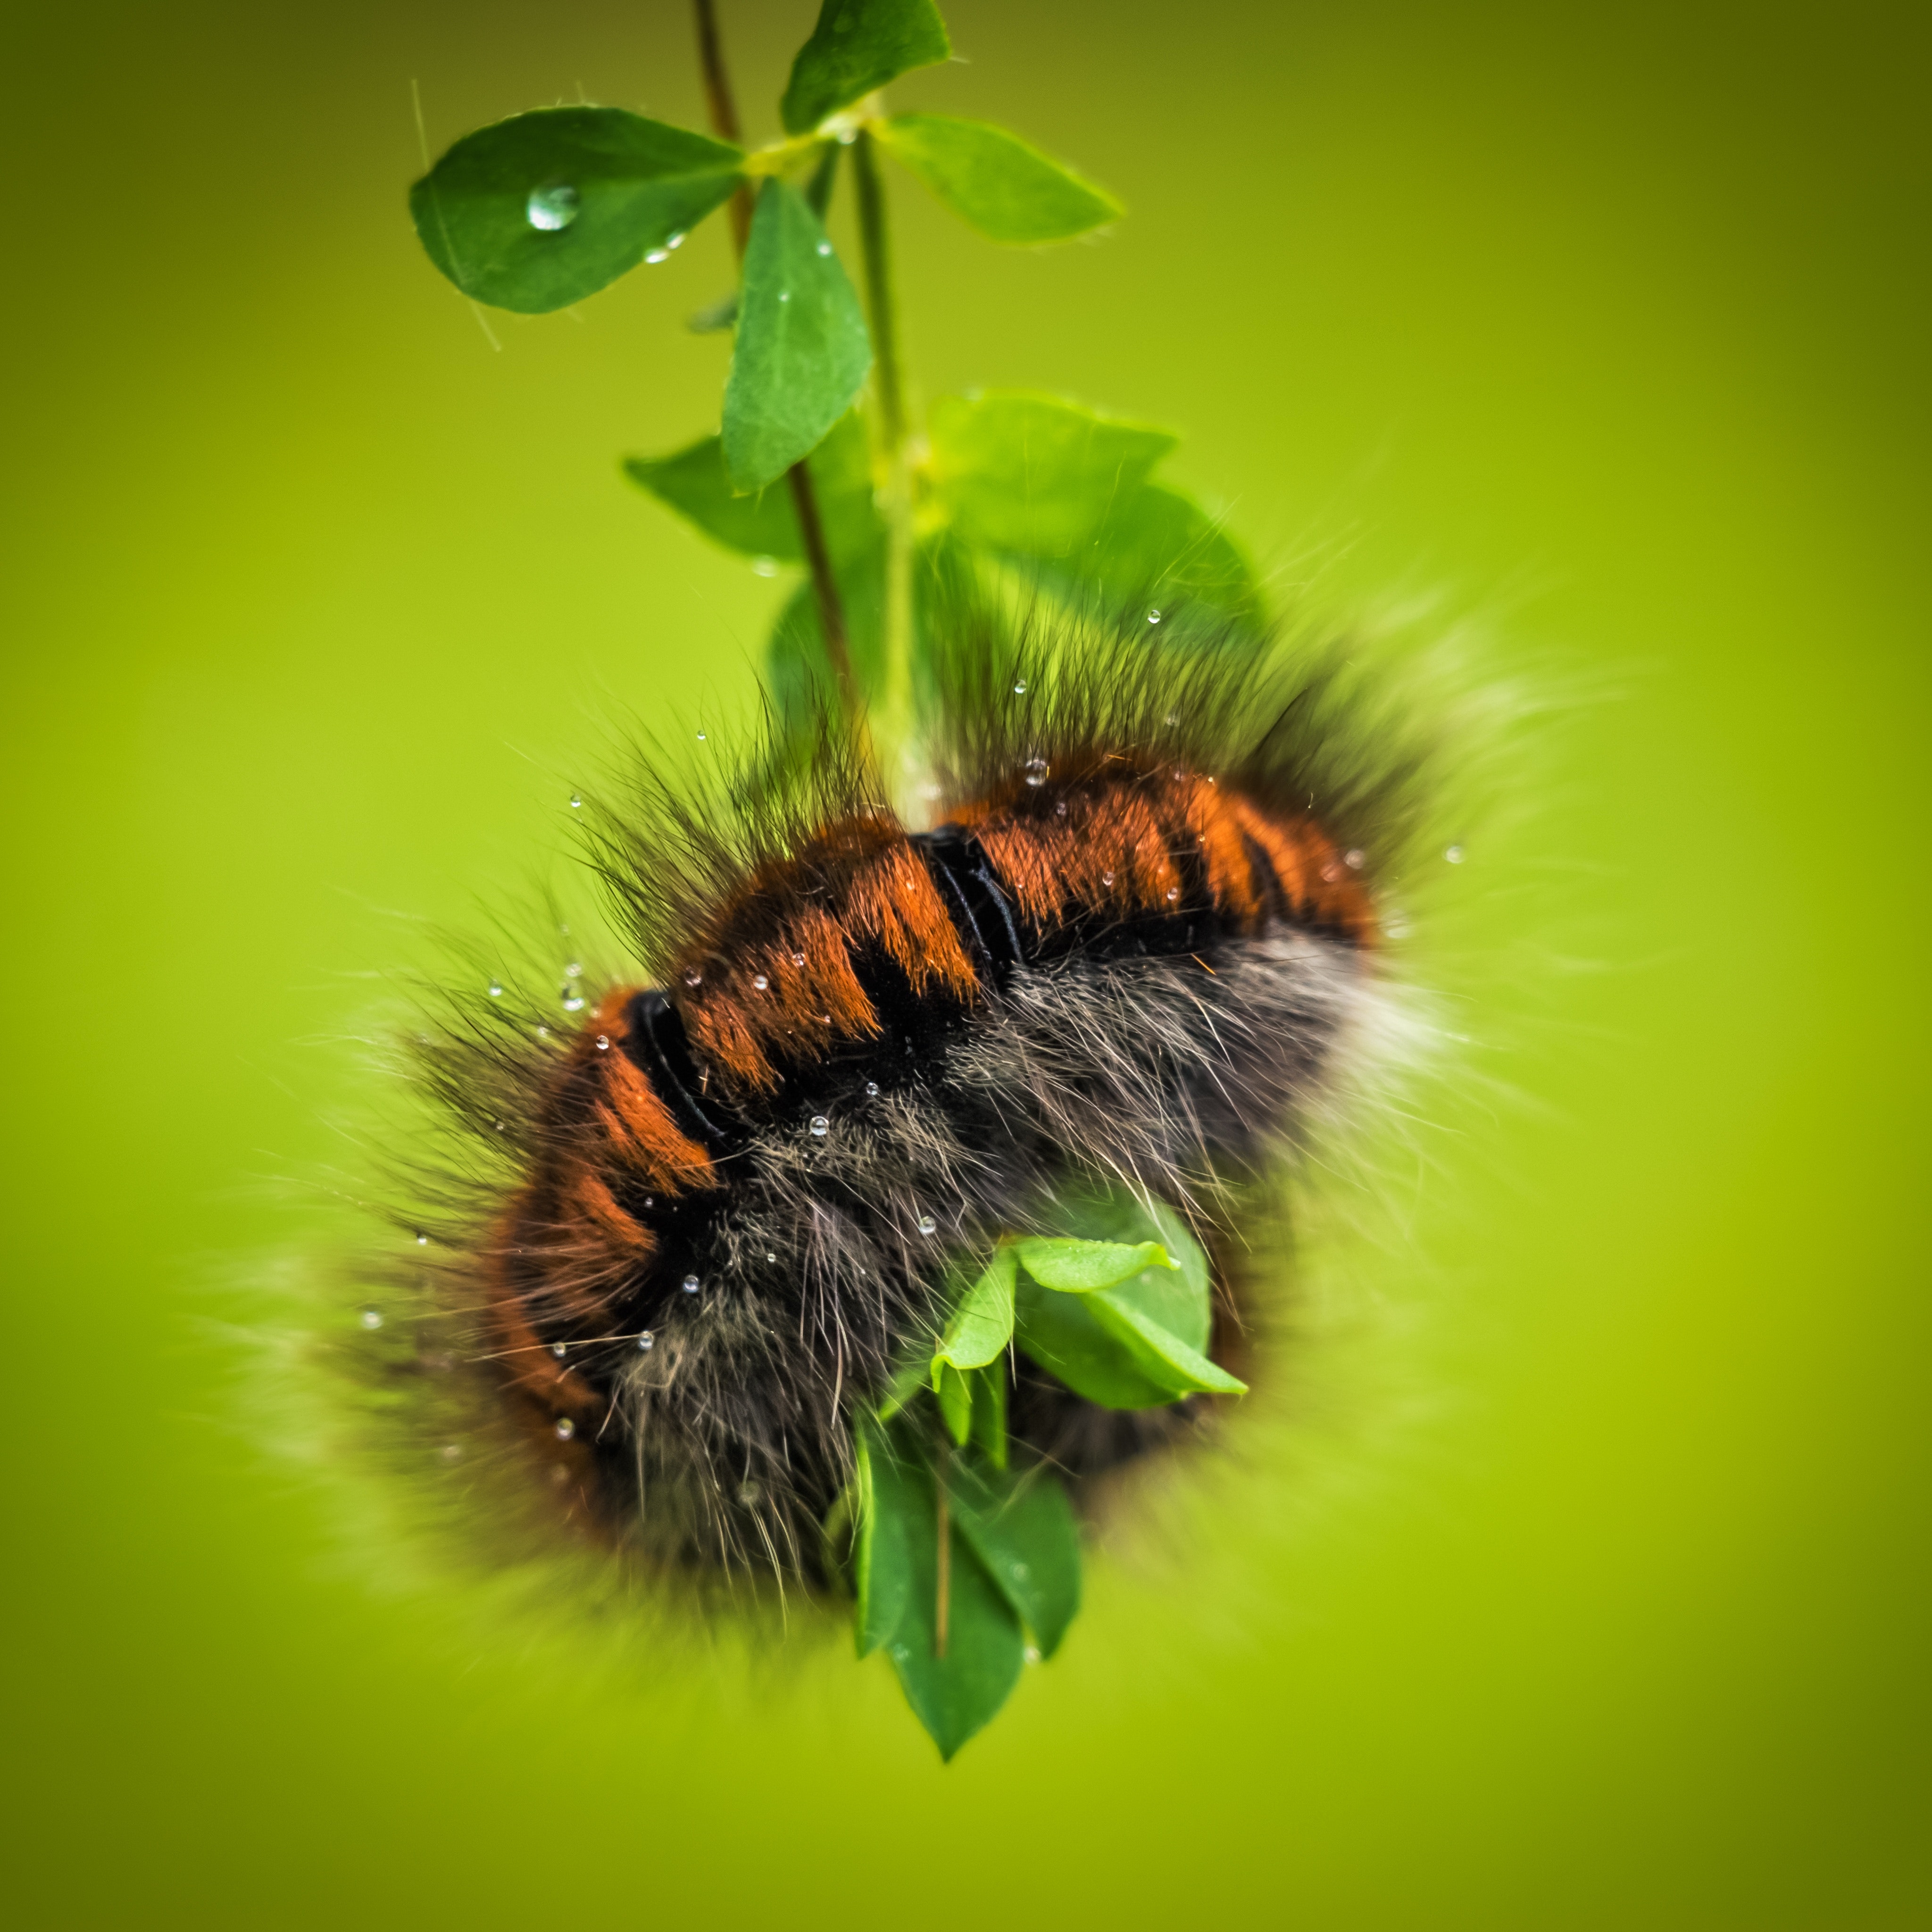
insect, caterpillar, invertebrate, larva, moths and butterflies, arthropod, Lymantria dispar dispar, organism, pollinator, macro photography, plant, emperor moths